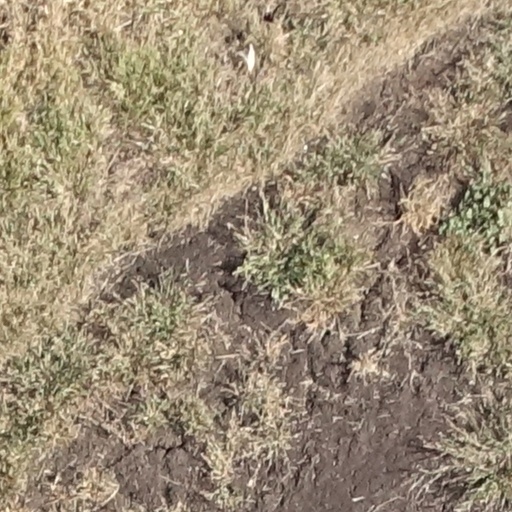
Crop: sorghum